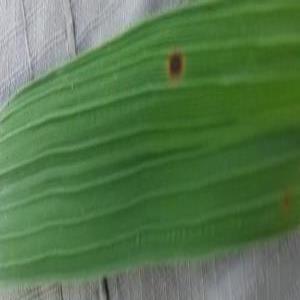
Disease: Brownspot